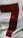
Number: 7